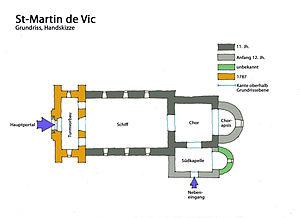
L'église Saint-Martin de Vic est une église catholique française. Elle est située sur le territoire de la commune de Nohant-Vic, dans le département de l'Indre, en région Centre-Val de Loire.